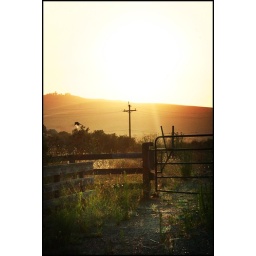
This shot was captured in the town/outskirts of Harmony. I really enjoy the bird flying across the picture..